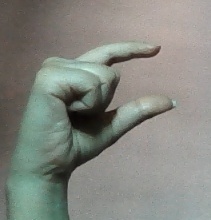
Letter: dal